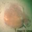
Label: ray